Peterborough railway station

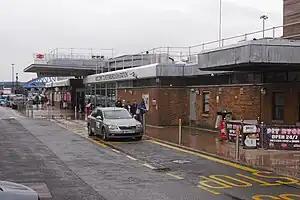

Peterborough railway station serves the cathedral city of Peterborough, Cambridgeshire, England. It is sited north of . The station is a major interchange serving both the north–south East Coast Main Line, as well as long-distance and local east–west services. The station is managed by London North Eastern Railway. Ticket gates came into use at the station in 2012.